The Kite Rider

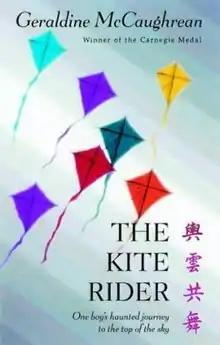
First edition (publ. OUP)

The Kite Rider is a children's novel by Geraldine McCaughrean.